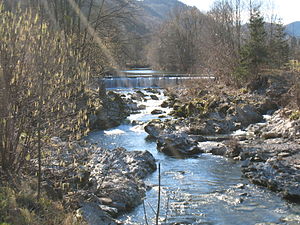
Pielach
Pielach er en biflod til Donau i Østrig i delstaten Niederösterreich.